Scobee (crater)

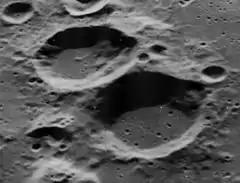
Oblique Lunar Orbiter 5 image of Scobee (lower right) and Smith (upper left)

Scobee is a lunar impact crater that lies within the northeastern part of the huge walled plain Apollo, just outside the inner mountain ring of that feature. Scobee is located due south of the crater Barringer, itself along the edge of the outer rim. Attached to the southwestern outer rim of Scobee is the smaller Smith.